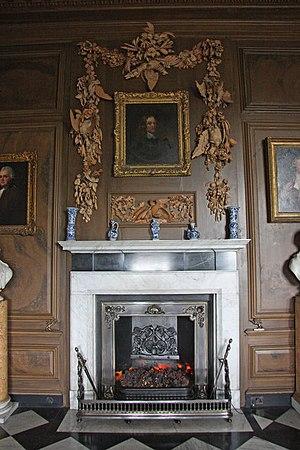
Belton House est un manoir des environs de Grantham, dans le Lincolnshire, au Royaume-Uni, construit entre 1685 et 1688 par Sir John Brownlow. Le bâtiment est entouré de jardins à la française et d'allées menant à des fabriques de jardin, le tout étant ceint d'un grand parc boisé. Belton House est souvent considéré non seulement comme un symbole de raffinement et de perfection en matière d'architecture de la période de la Restauration anglaise, mais aussi comme la première réalisation architecturale de style véritablement anglais construite depuis la période Tudor. Elle est considérée comme un exemple typique de la demeure anglaise de campagne.